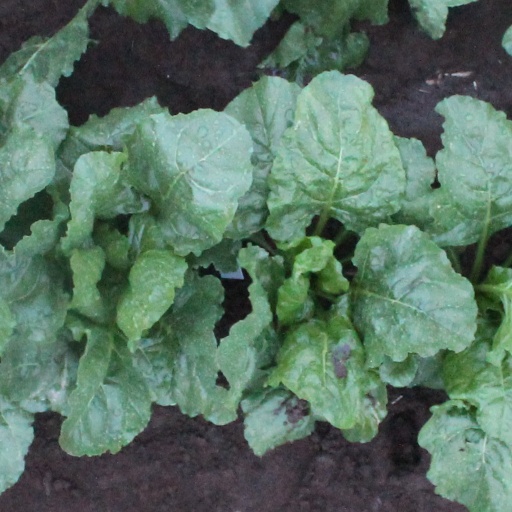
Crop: sugar beet